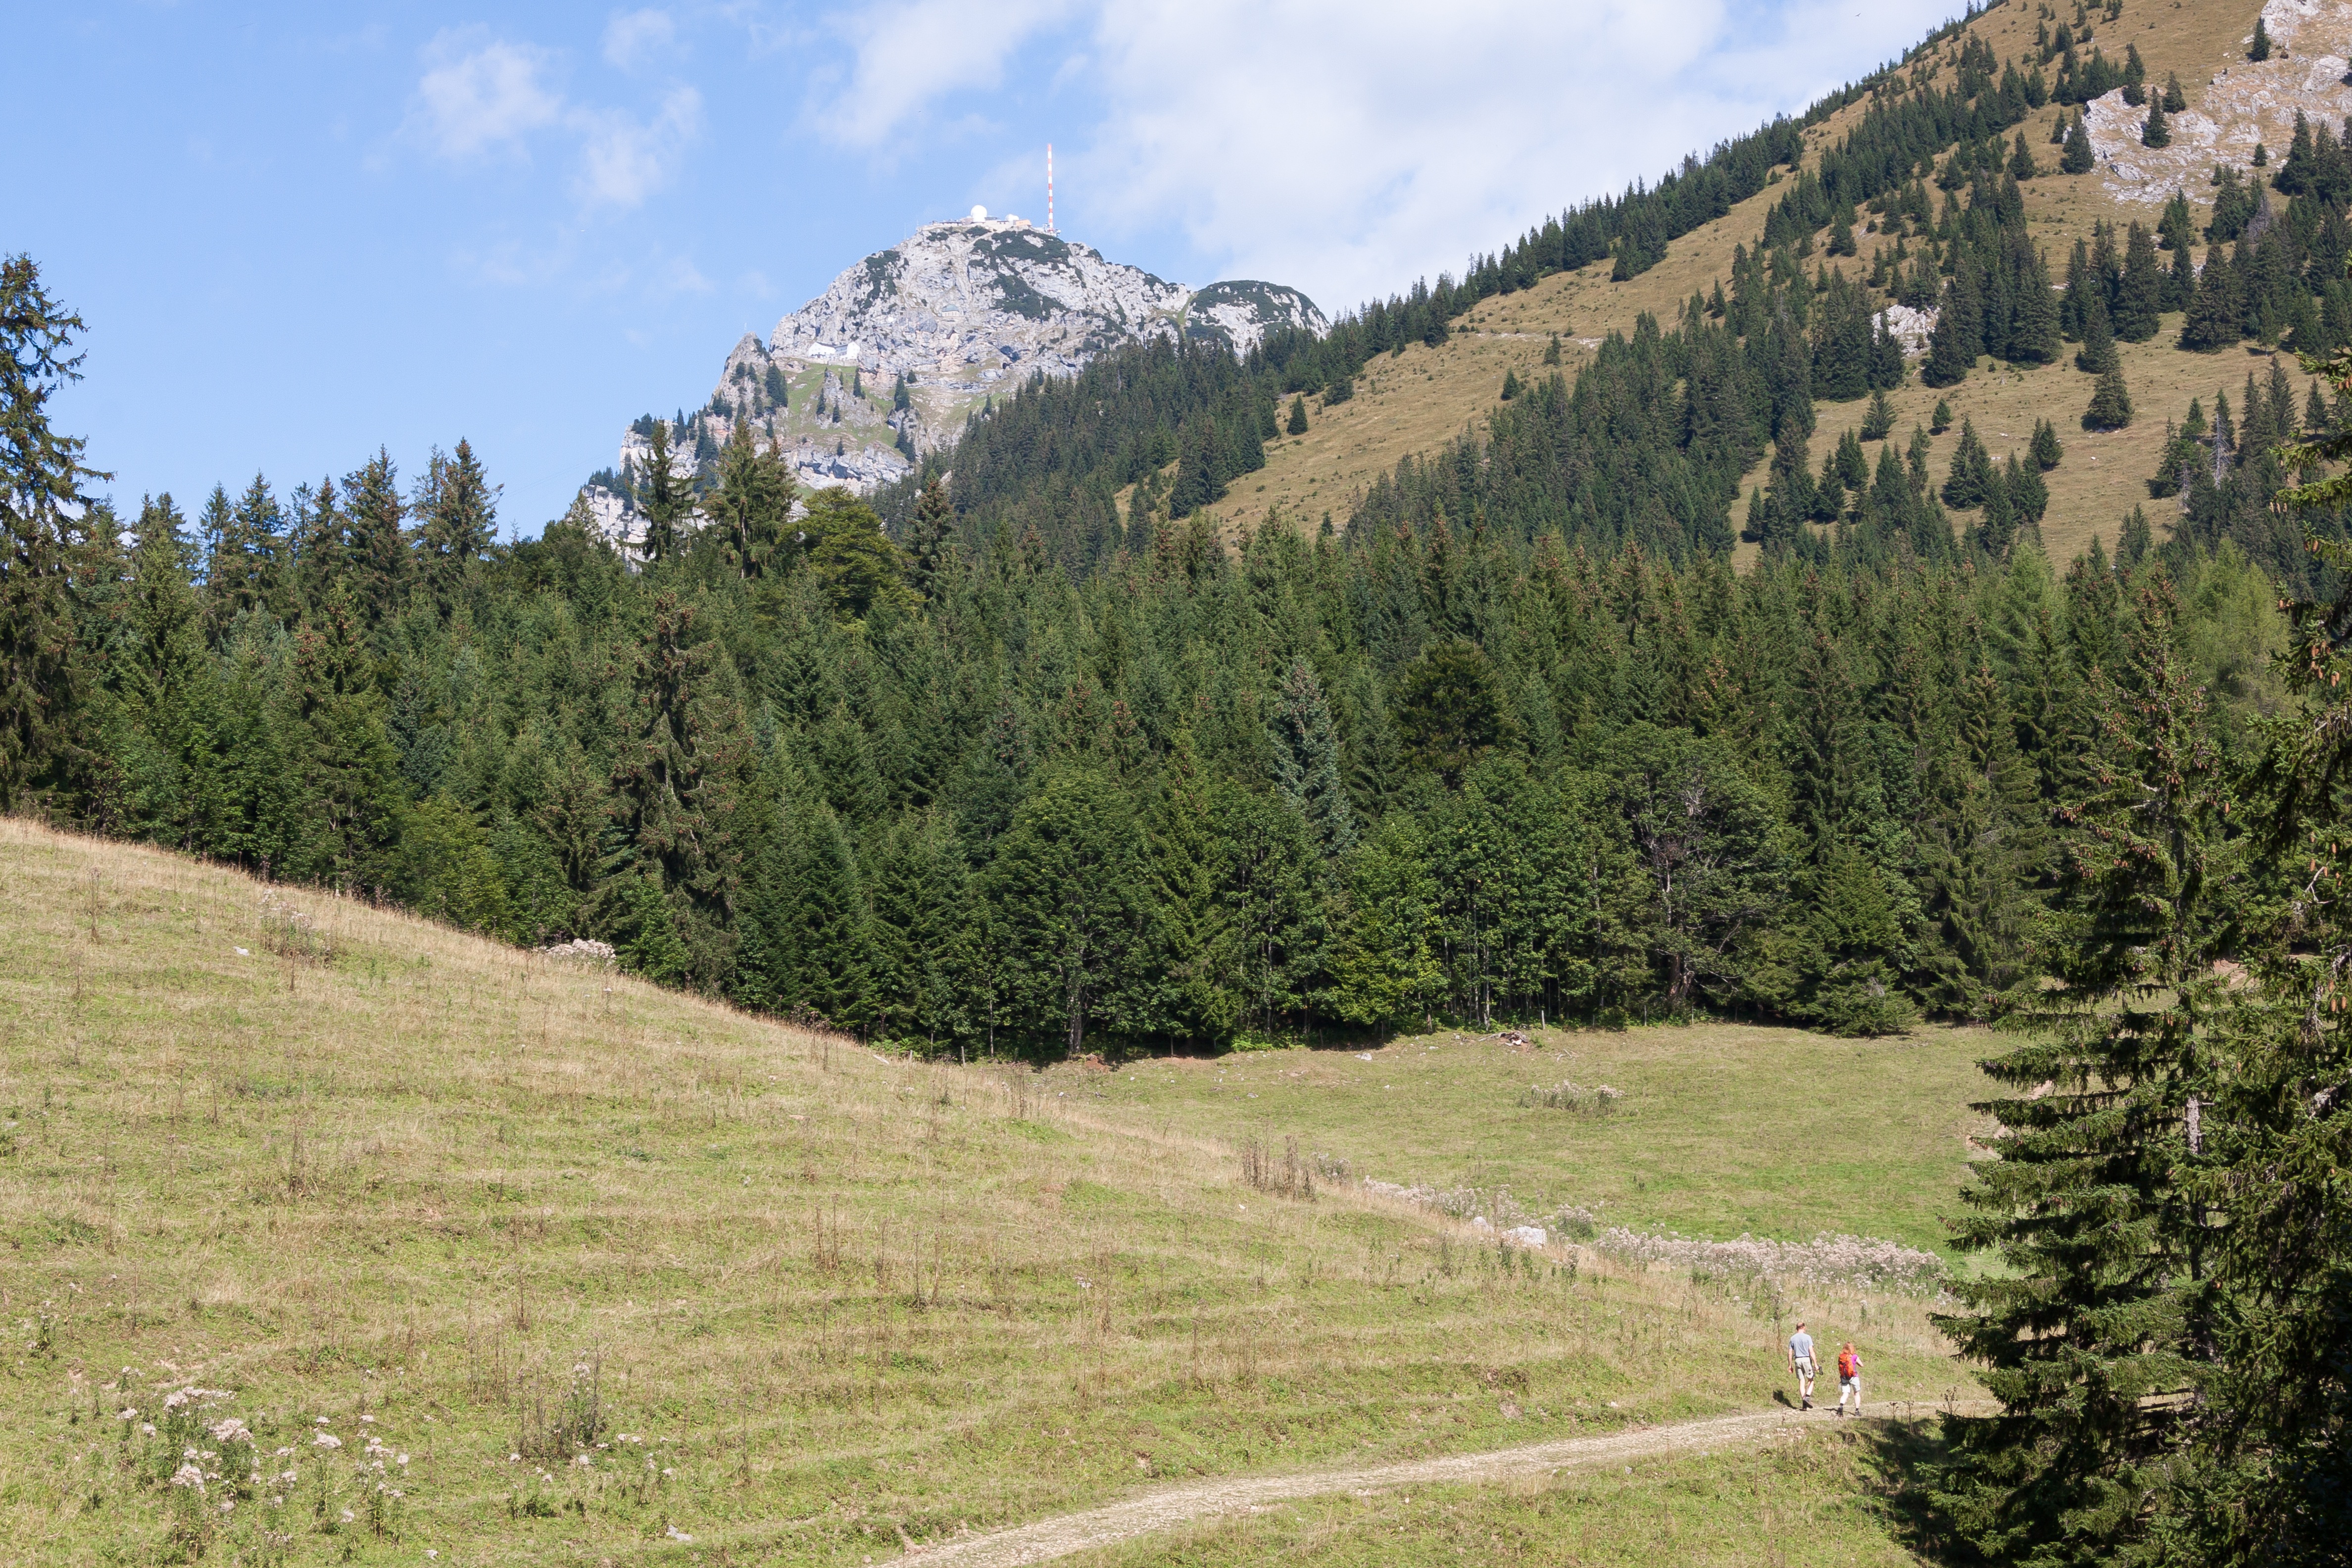
man, landscape, nature, forest, mountain, sky, woman, trail, meadow, hill, valley, mountain range, pasture, alpine, ridge, mountain landscape, mountains, plateau, pair, fell, away, alm, ecosystem, wanderer, upper bavaria, mountain station, transmission tower, coniferous forest, mountain pass, wendelstein, hochalm, geographical feature, mountainous landforms, send system